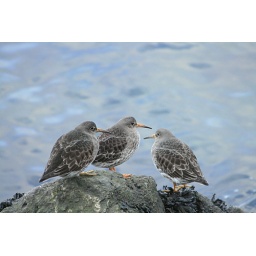
SendlingurThese little purple sindpipers were standing on a rock just 3 meters from one of the harbours in Akureyri.